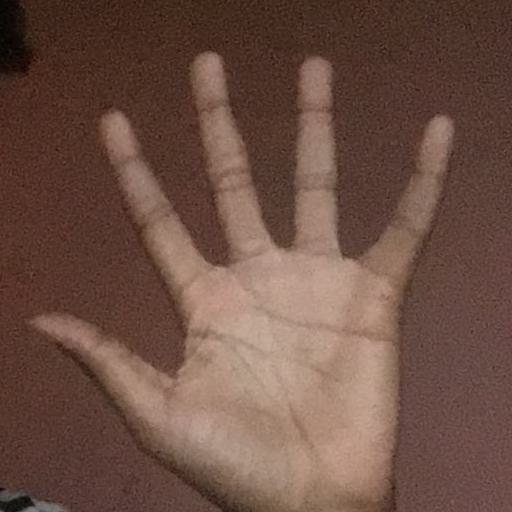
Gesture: palm